1969 Northern Ireland riots

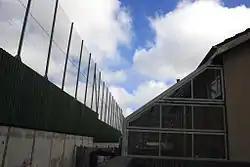
The modern "peace line" at Bombay Street in Belfast, seen from the Irish Catholic/nationalist side. This is the view from the back of a house.

Some time after the killing of Hugh McCabe, some 200 loyalists attacked Divis Street and began burning Catholic houses there. A unit of six IRA volunteers in St Comgall's School shot at them with a rifle, a Thompson submachine gun and pistols; keeping the attackers back and wounding eight. An RUC Shorland then arrived and opened fire on the school. The IRA gunmen returned fire and managed to escape.